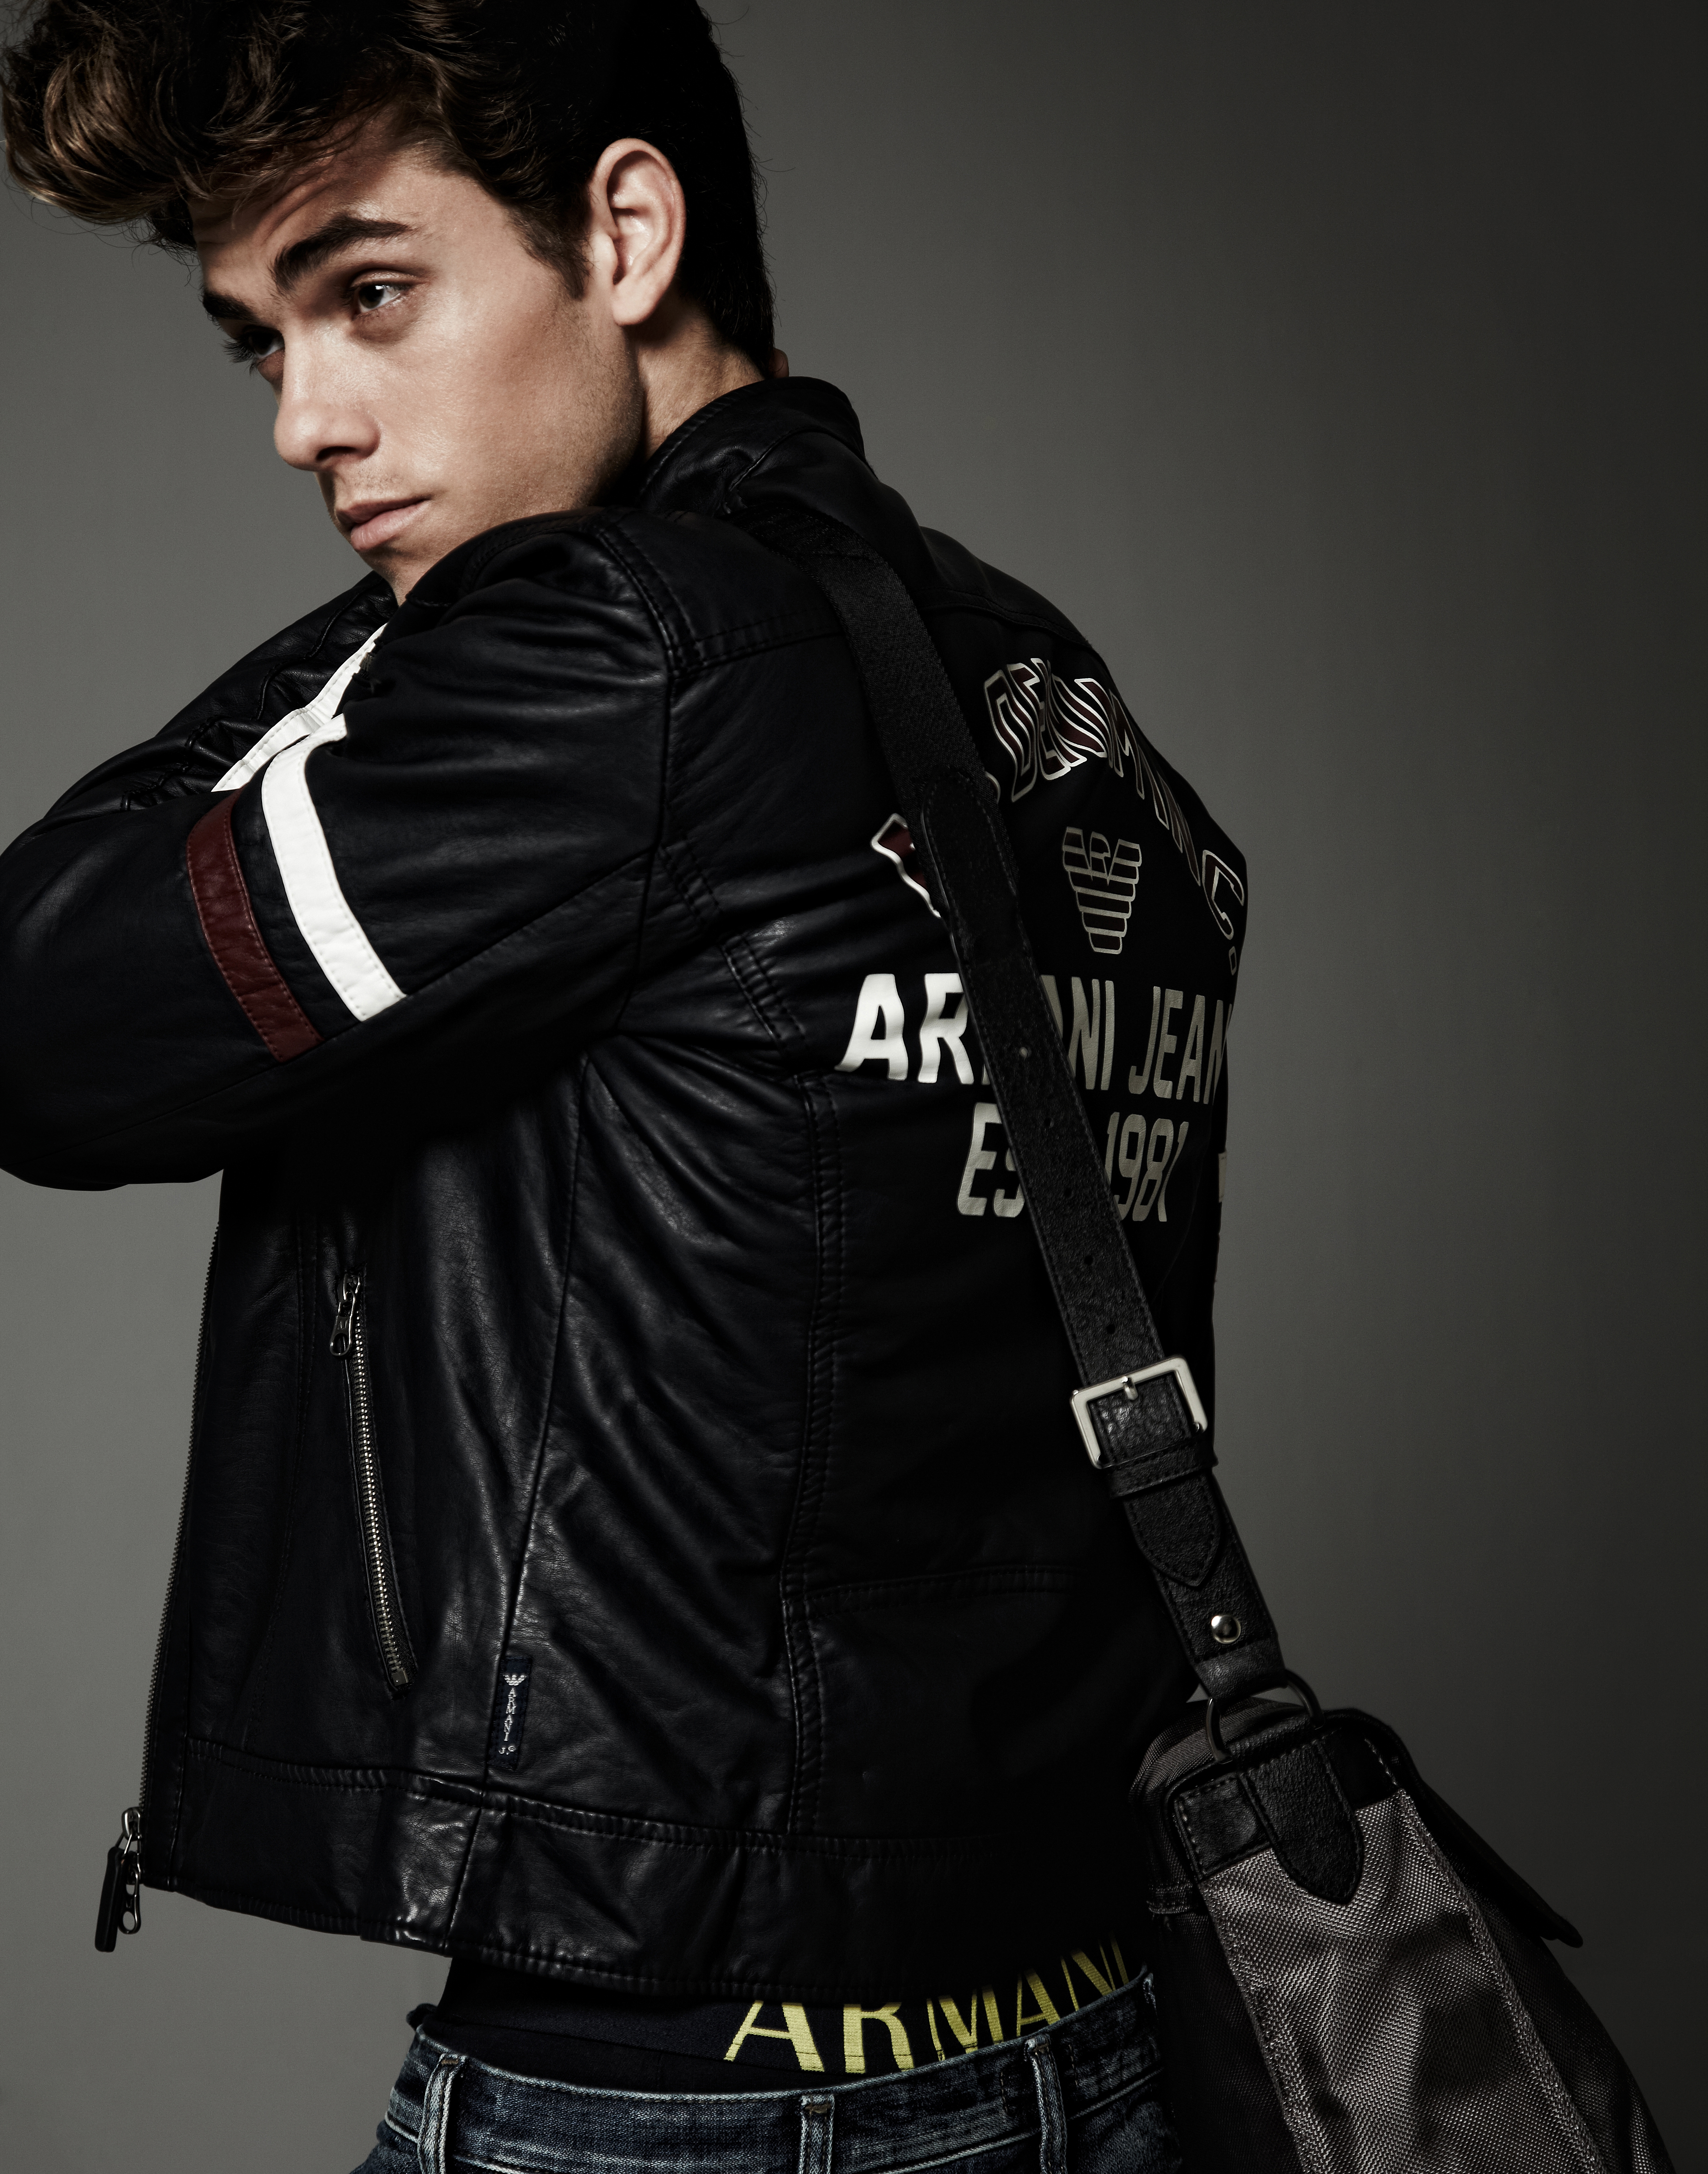
man, hair, leather, model, young, fashion, clothing, black, jacket, outerwear, collar, textile, armani, sleeve, photo shoot, leather jacket, formal wear